WrestleMania VIII

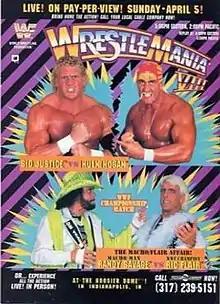
Promotional poster featuring Sid Justice, Hulk Hogan, Randy Savage, and Ric Flair.

WrestleMania VIII was a 1992 professional wrestling pay-per-view (PPV) event produced by the World Wrestling Federation (WWF, now WWE). It was the eighth annual WrestleMania and took place on April 5, 1992, at the Hoosier Dome in Indianapolis, Indiana. Nine matches were shown during the live broadcast, with one dark match occurring before the event.